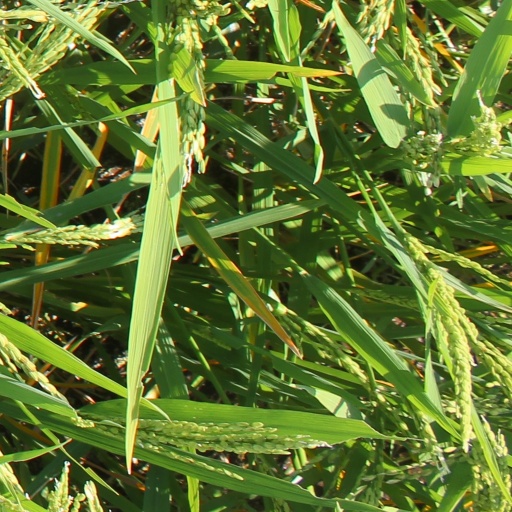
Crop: rice